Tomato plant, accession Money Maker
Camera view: vertical (180 deg); turntable rotation: 210 degrees
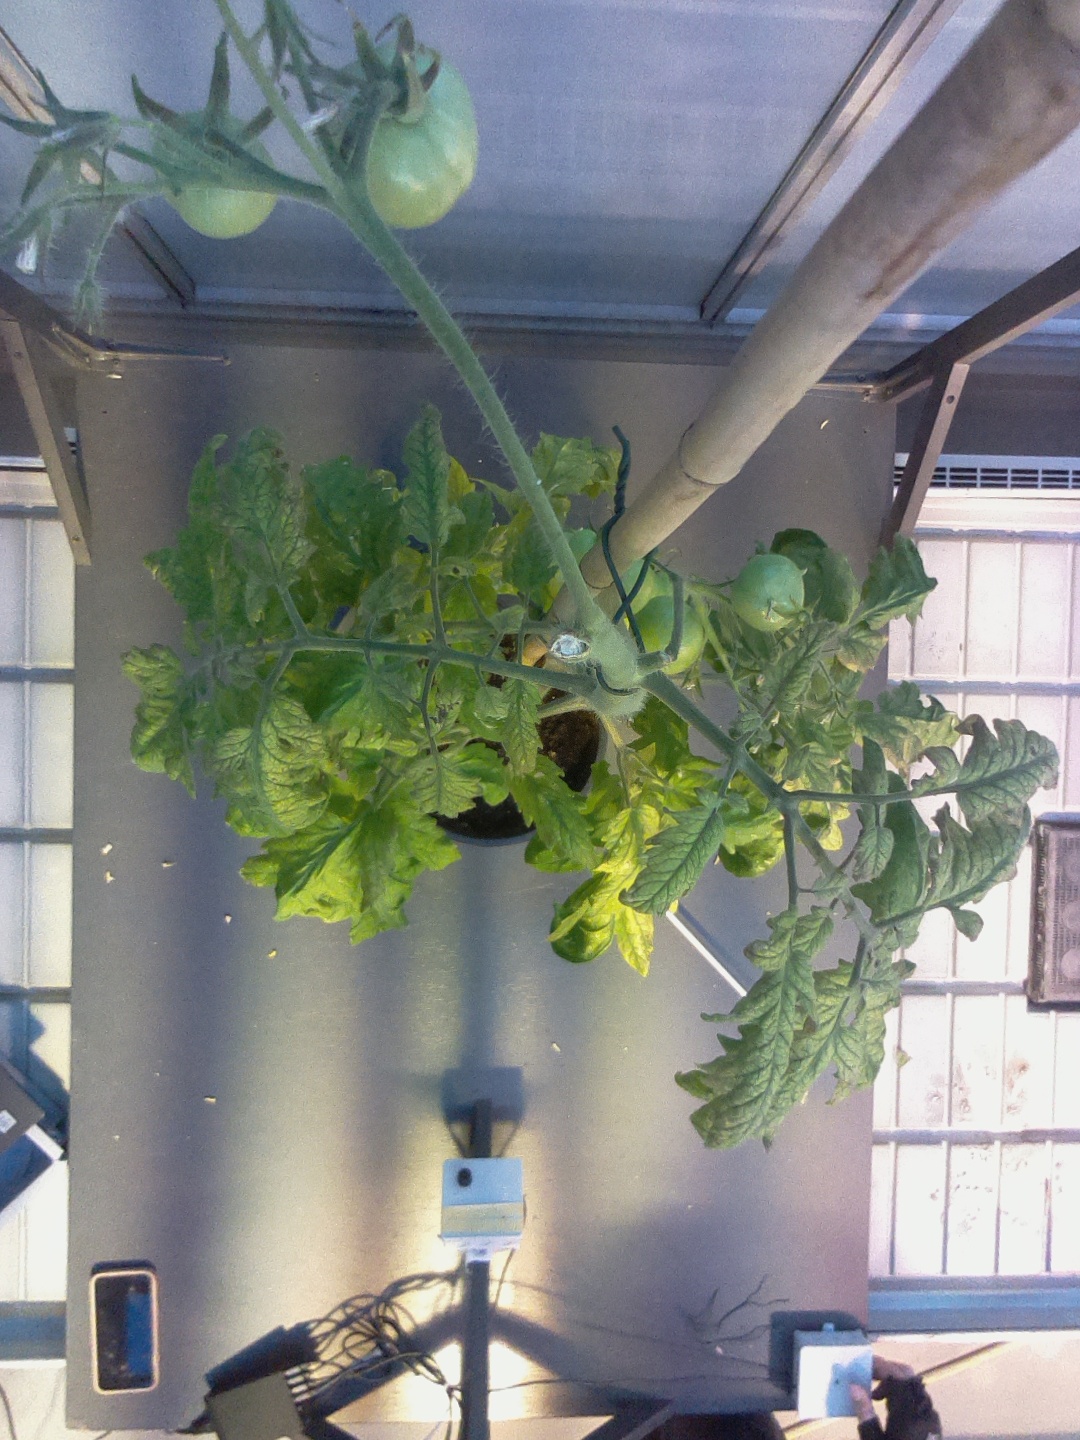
BBCH growth stage 79: 90% -100% of final fruit size